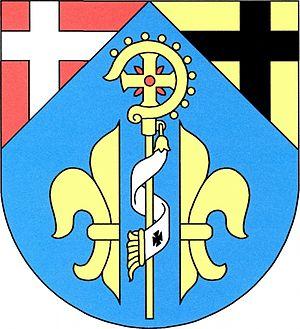
Přehýšov est une commune du district de Plzeň-Nord, dans la région de Plzeň, en Tchéquie. Sa population s'élevait à 470 habitants en 2019.